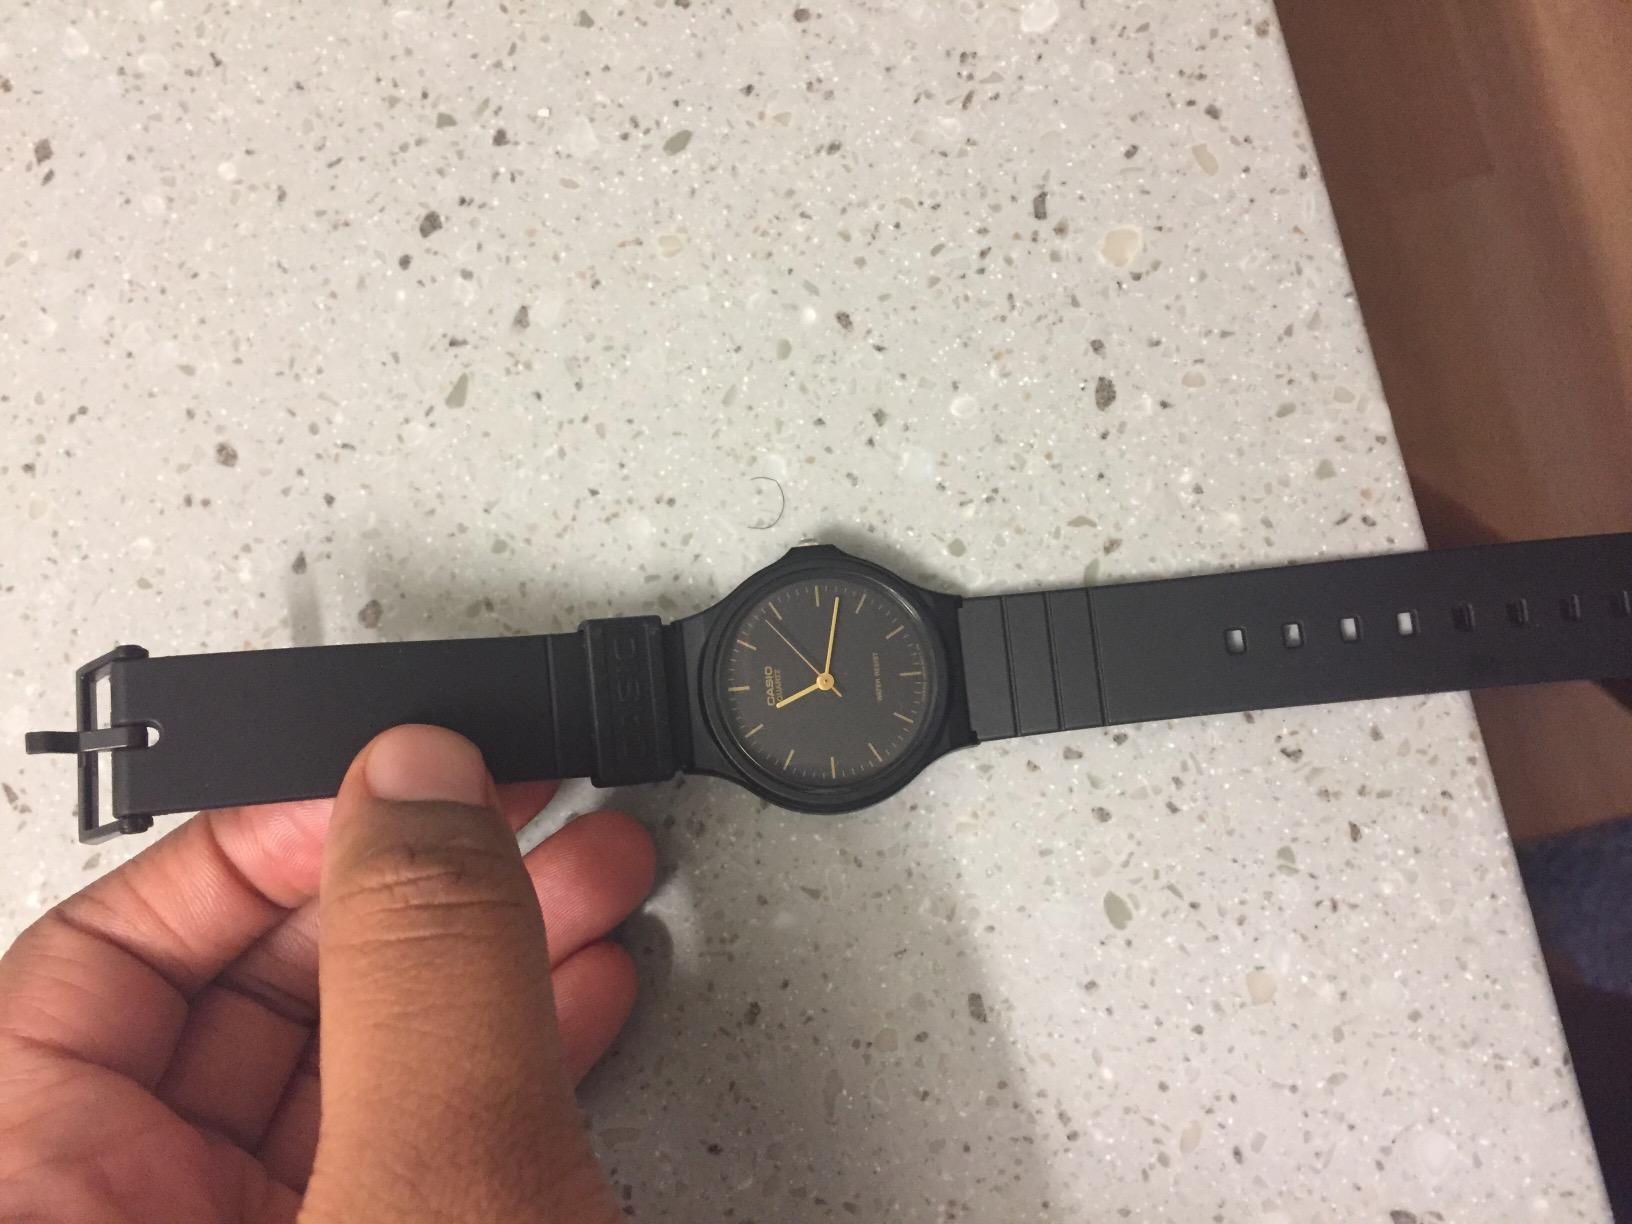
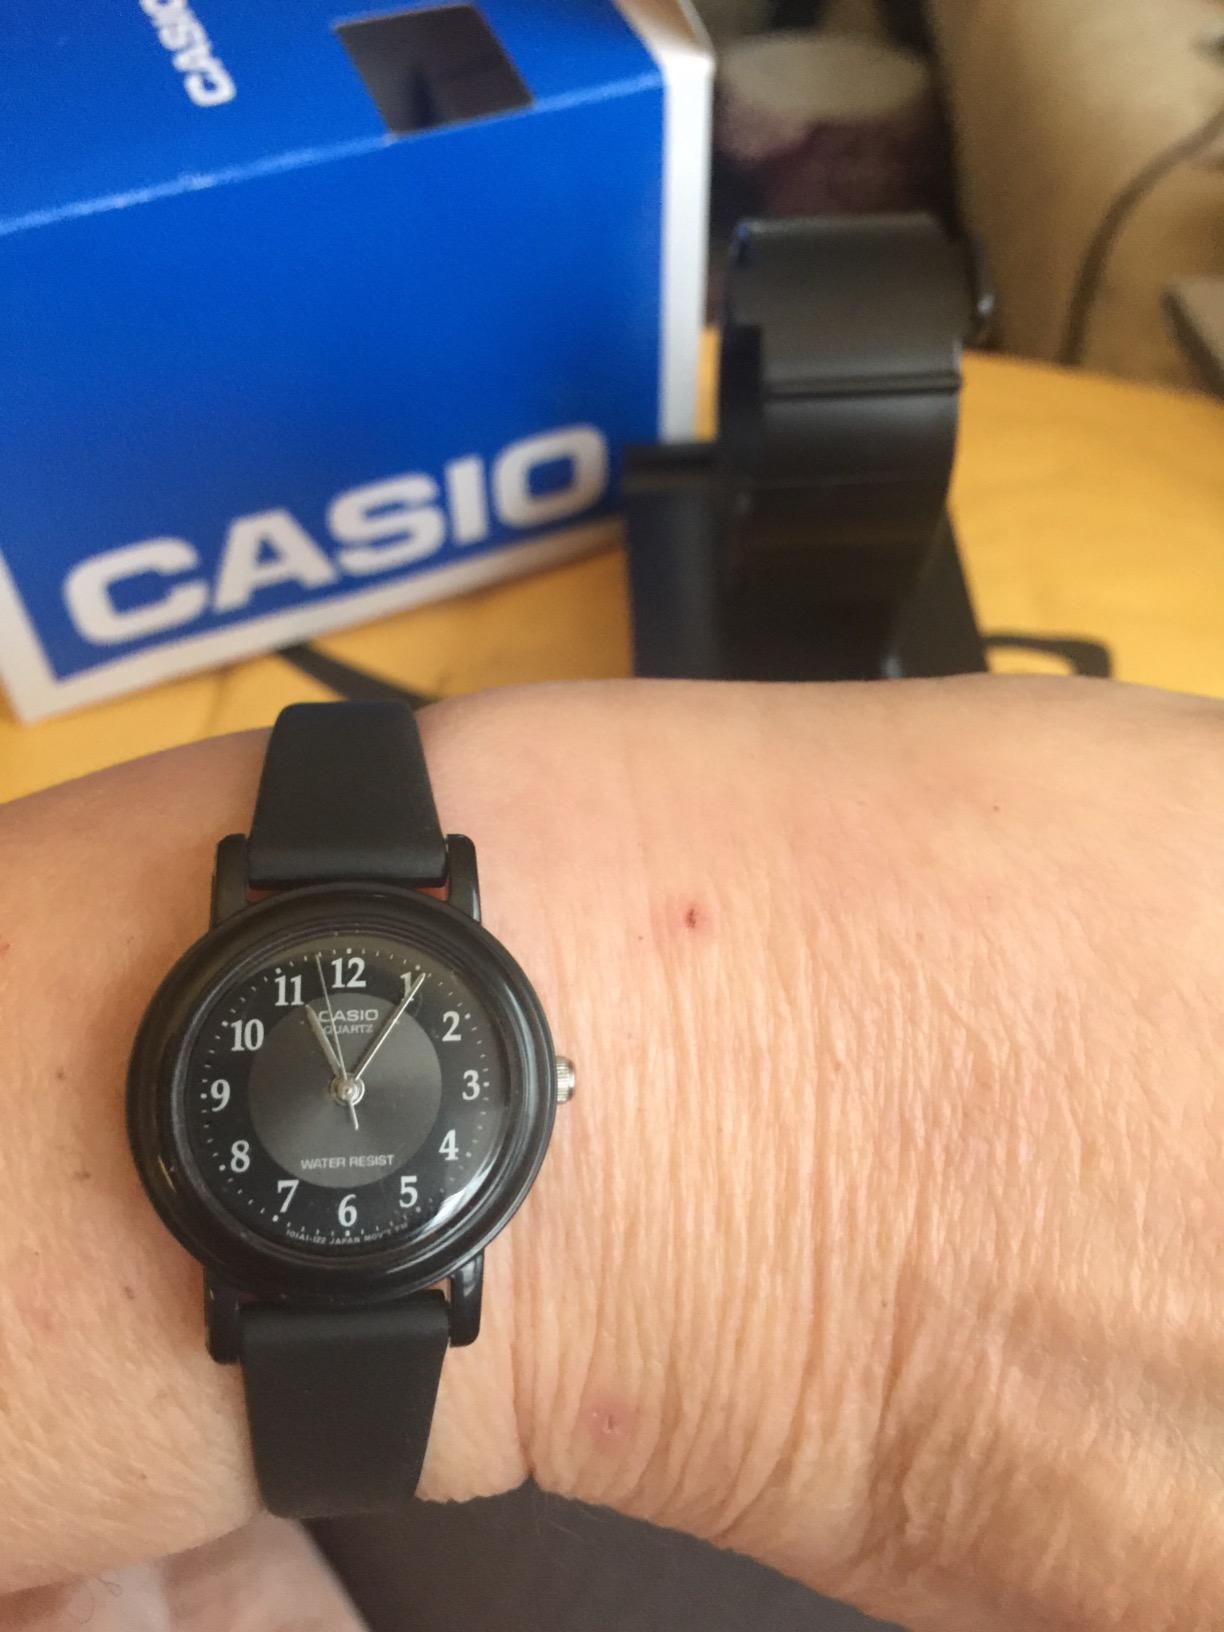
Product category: accessories_watch
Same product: no